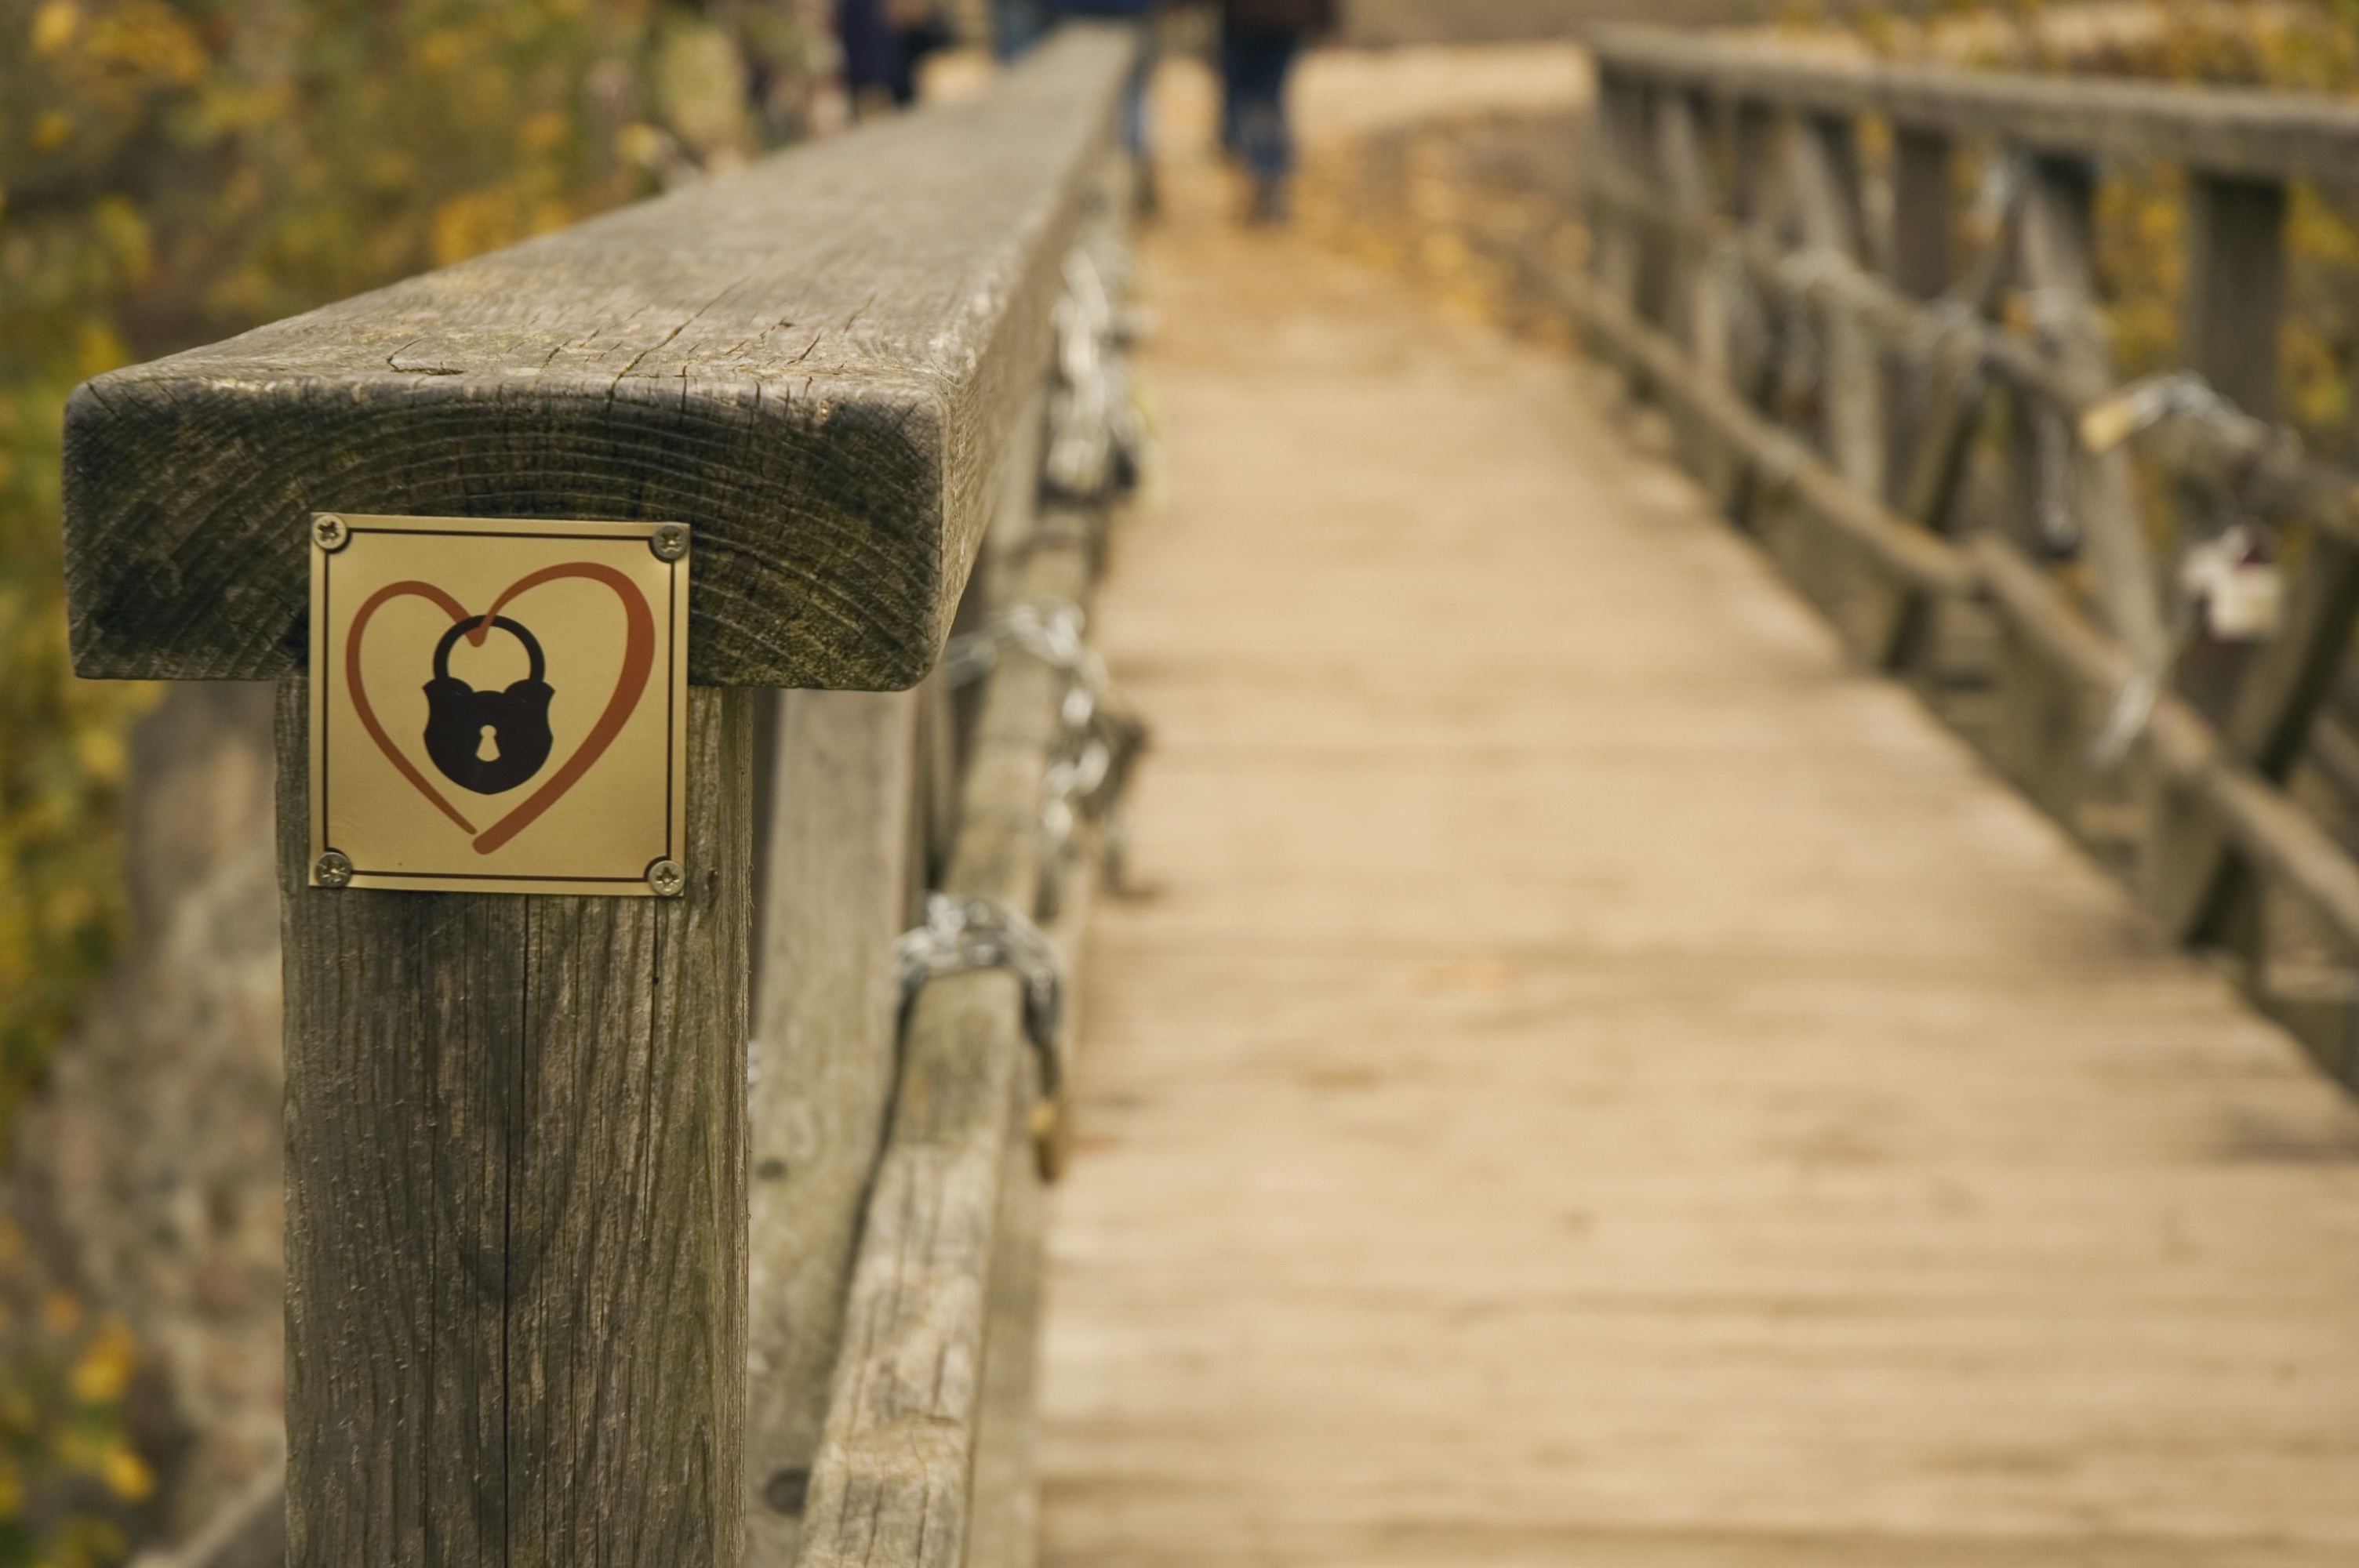
wood, bridge, wall, love, heart, symbol, couple, romance, romantic, agriculture, wedding, relationship, lovers, lock, valentine, emotion, latvia, honeymoon, kuldiga